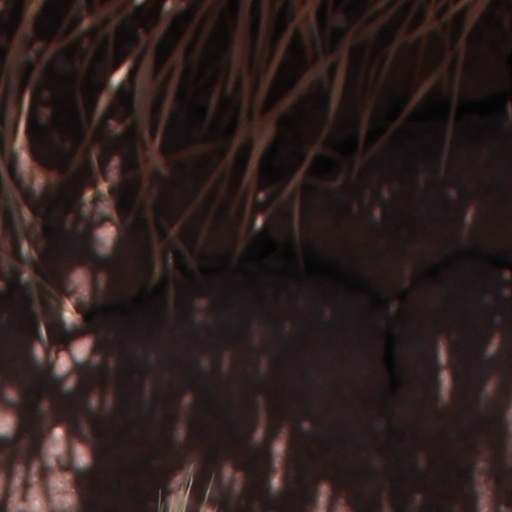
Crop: wheat